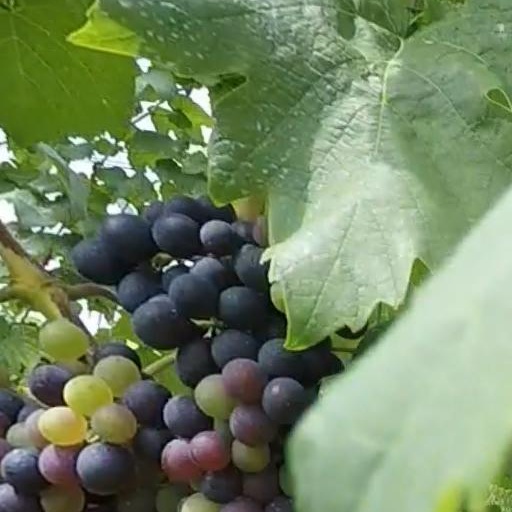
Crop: grape